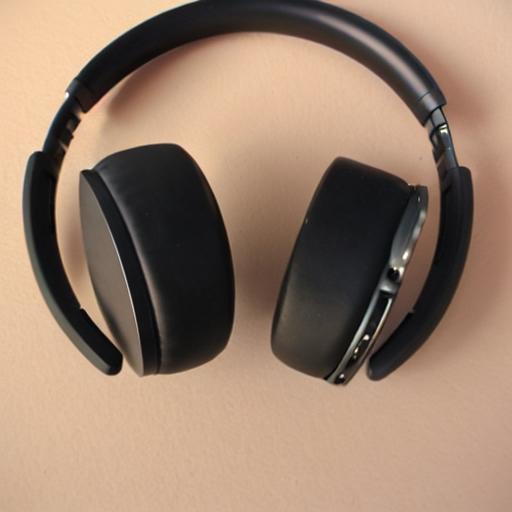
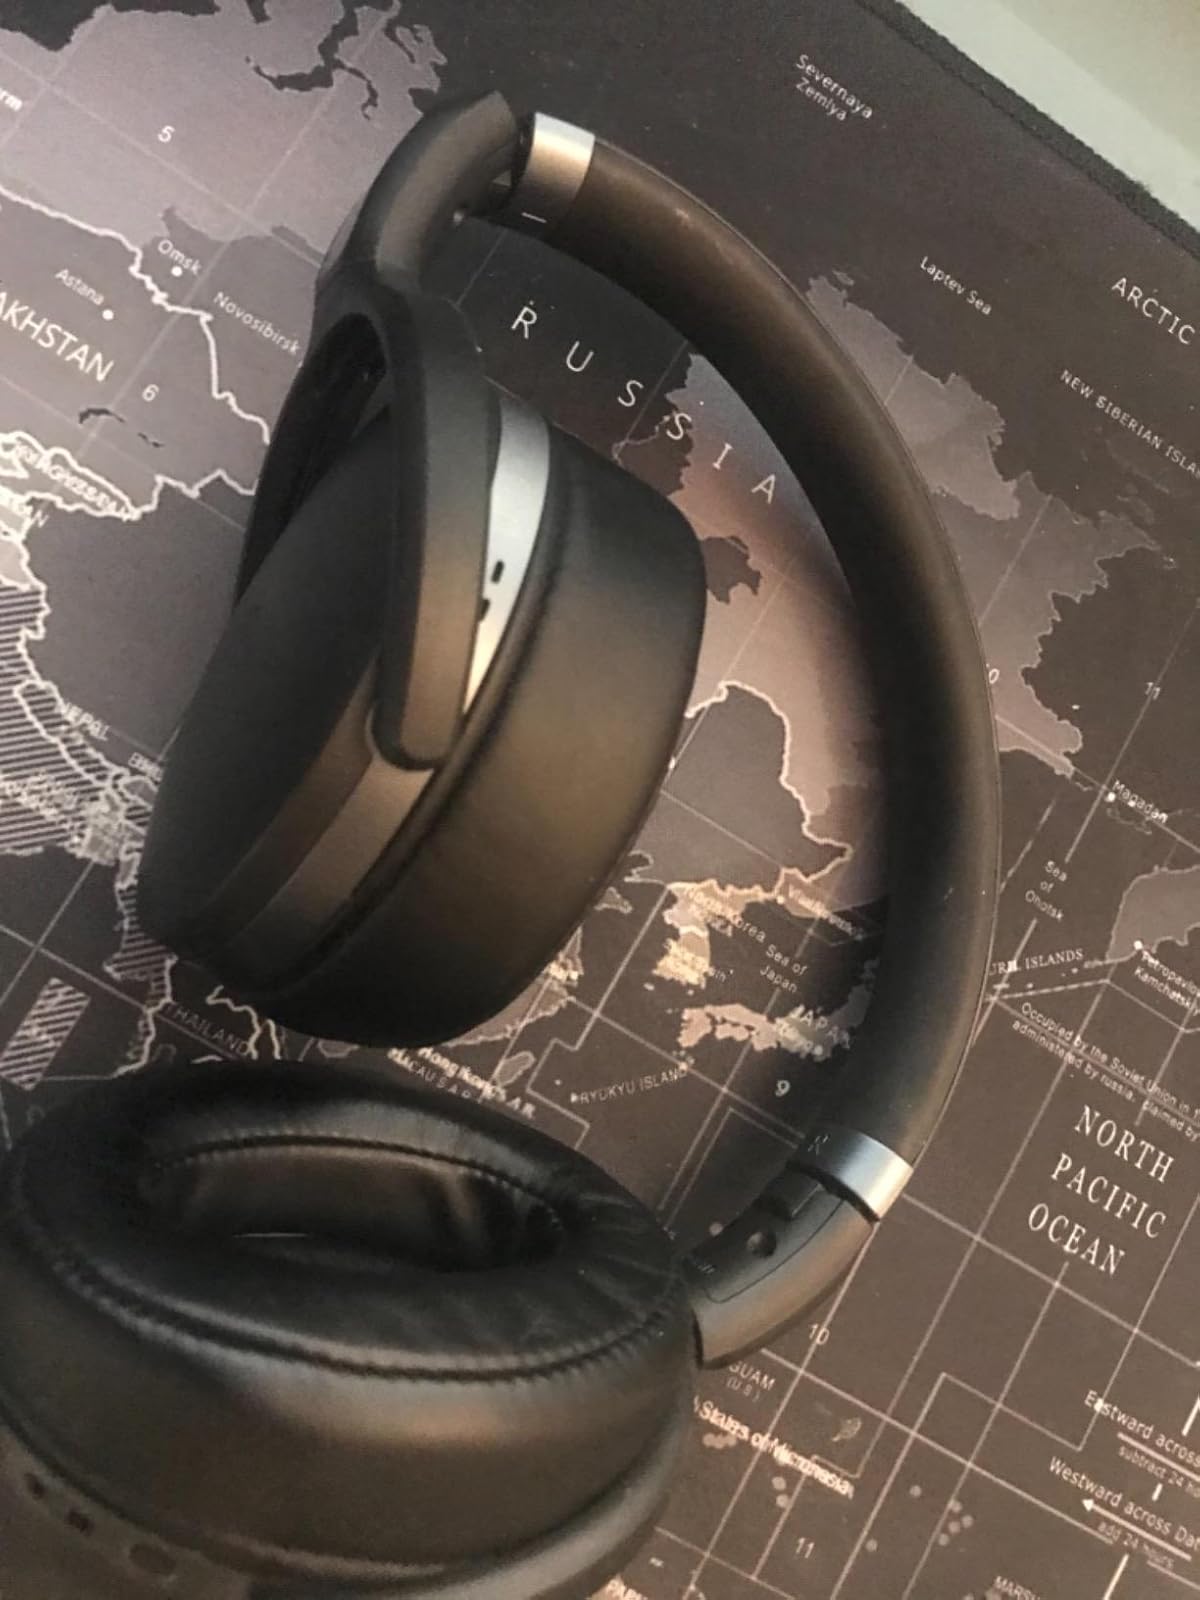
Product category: headphones
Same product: no